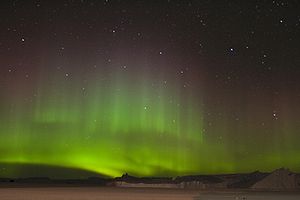
Antarktis
Antarktis er et kontinent hvis midte ligger tæt på den geografiske sydpol. Det kaldes derfor også for Sydpolsegnene. Ligesom Arktis har Antarktis lave temperaturer året rundt, især i vinterperioden omkring juni måned, hvor der er mørkt døgnet rundt. Om sommeren omkring december måned er der lyst døgnet rundt.